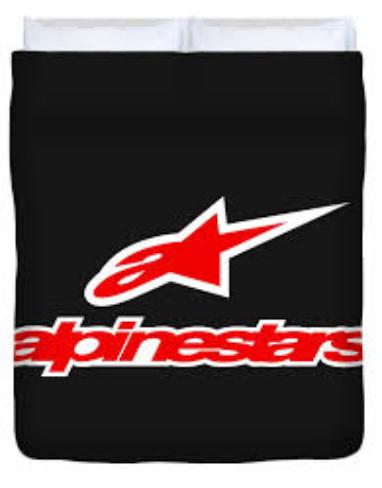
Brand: alpinestars-2
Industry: Clothes